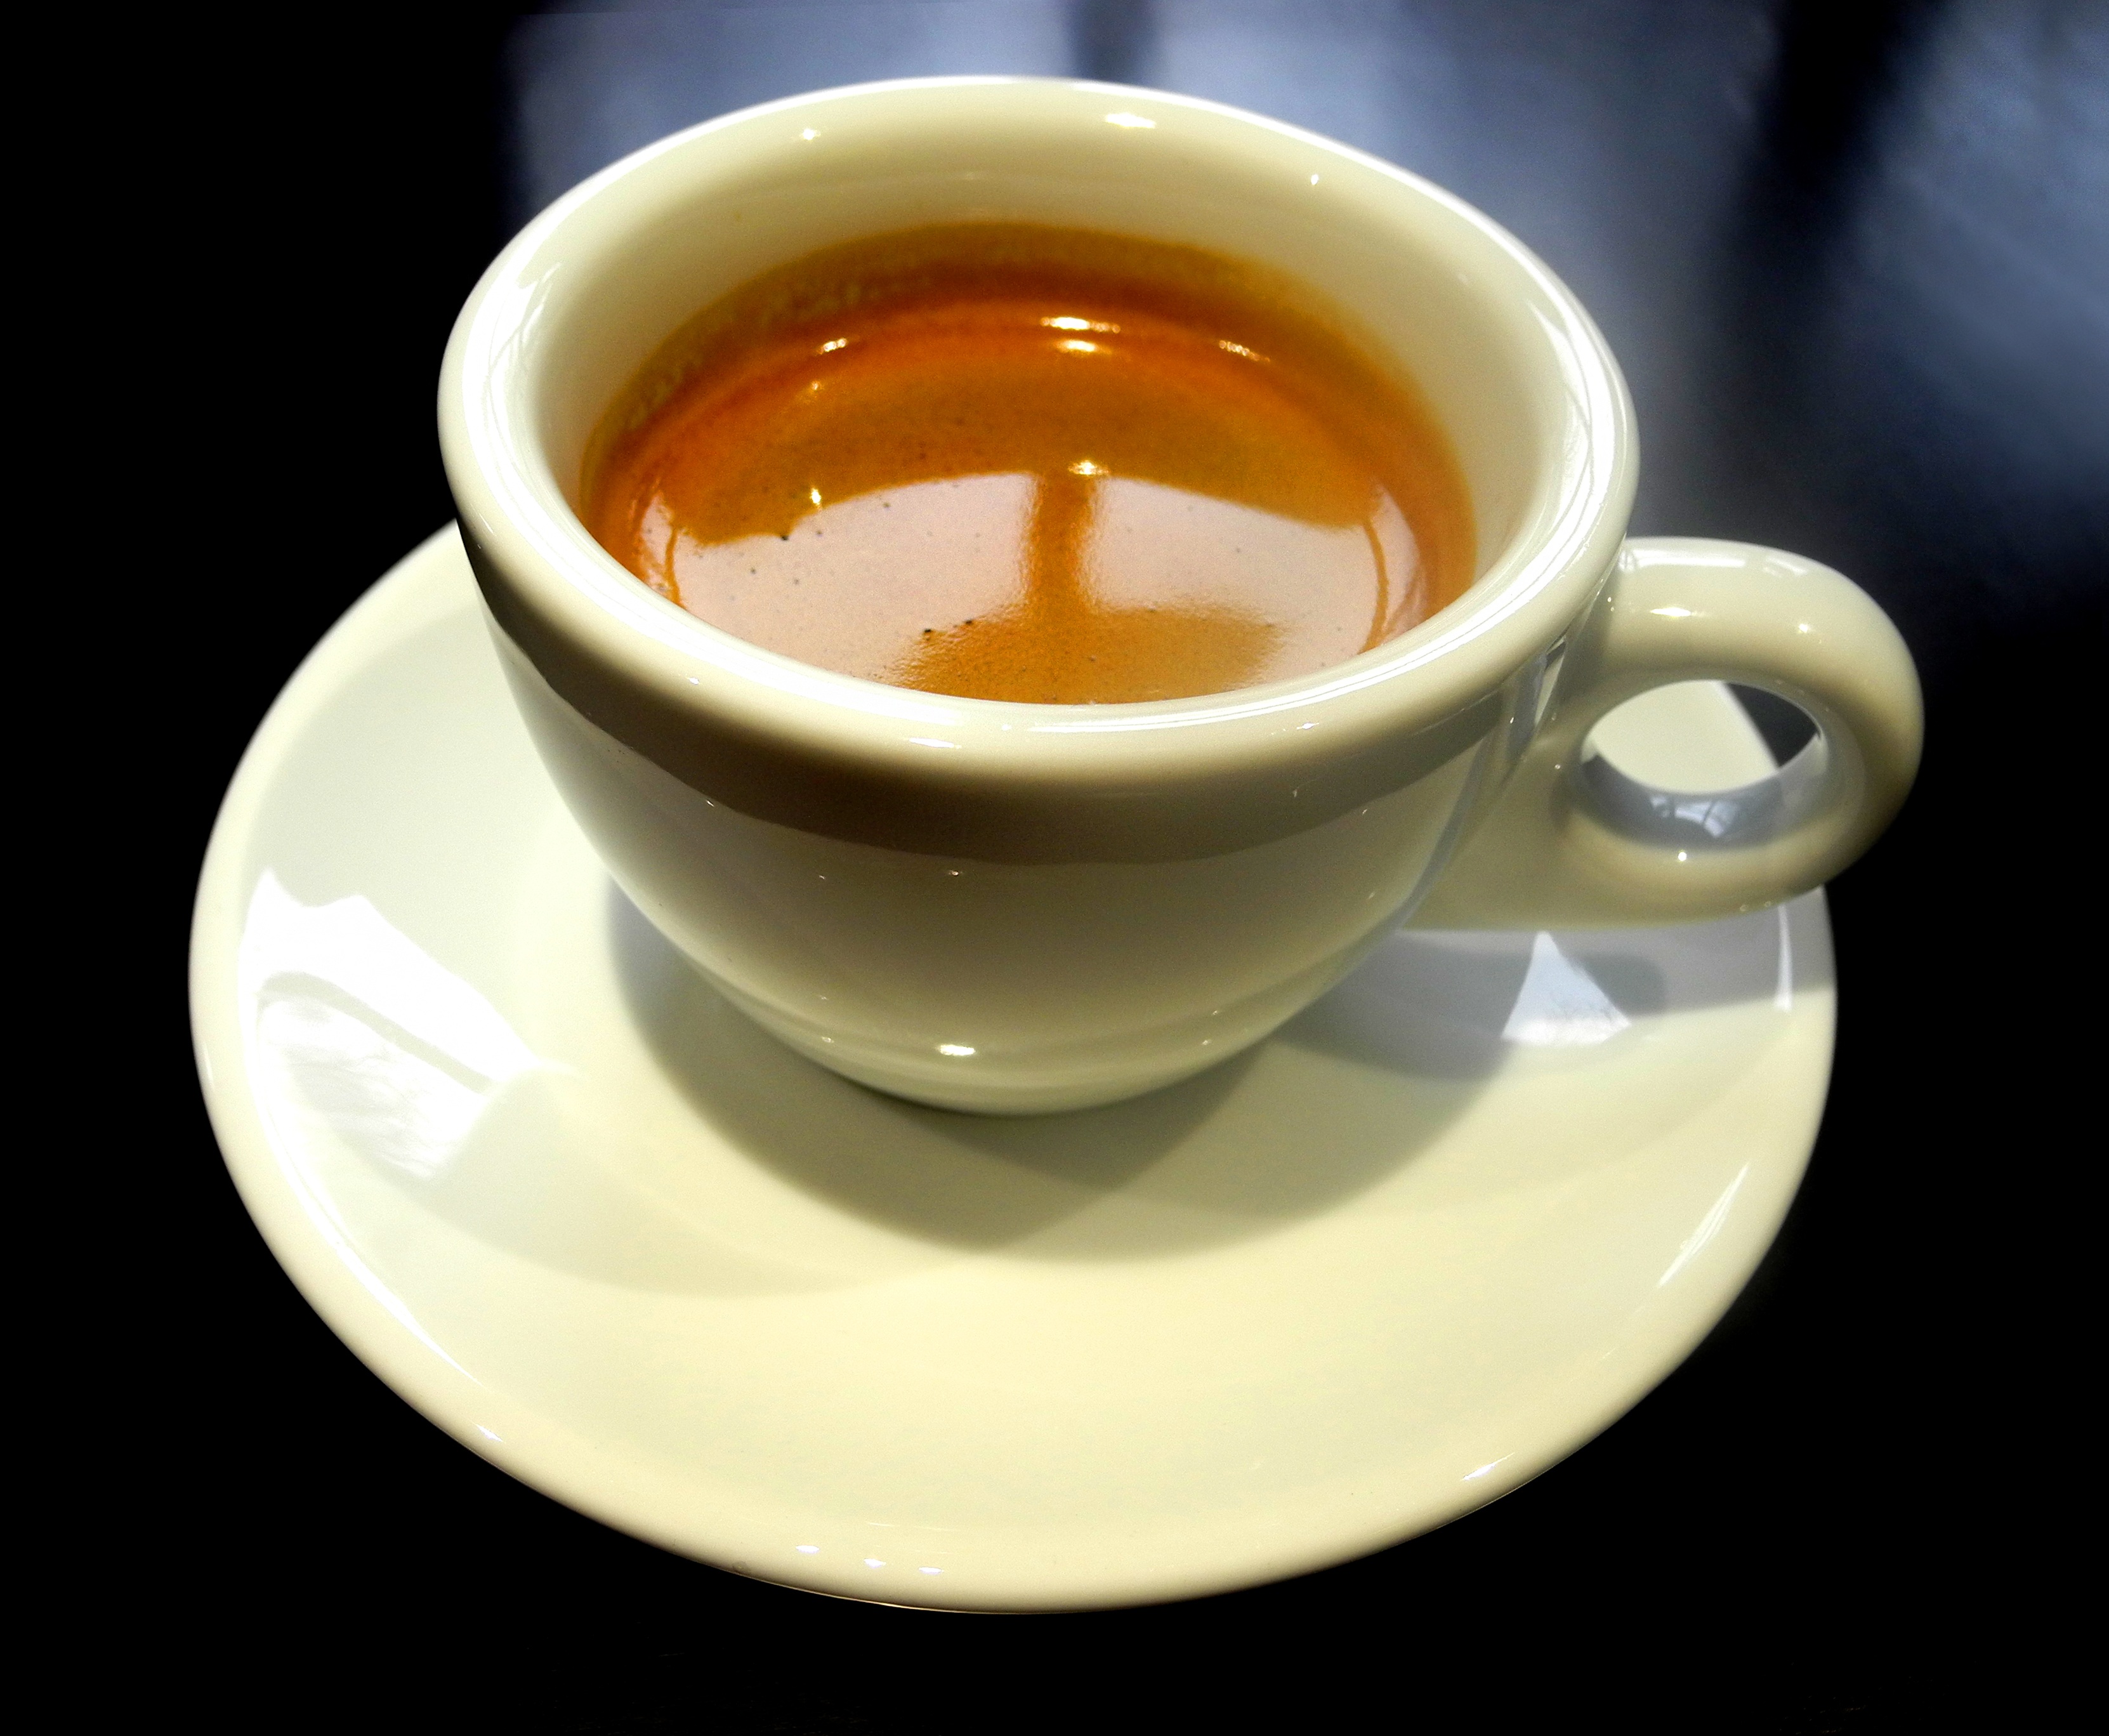
coffee, tea, cup, drink, espresso, coffee cup, caffeine, lungo, flat white, a cup of, cortado, caff macchiato, coffee milk, ristretto, caff americano, hong kong style milk tea, cafe au lait